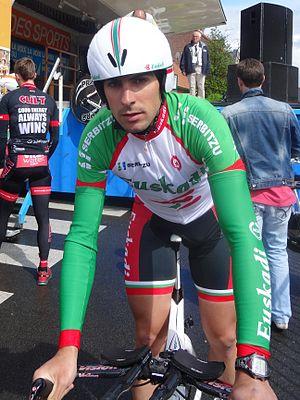
Reportage photographique réalisé le vendredi 23 mai 2014 à l'occasion du départ de la première étape du Paris-Arras Tour 2014 à Lens, Pas-de-Calais, Nord-Pas-de-Calais, France. Depicted person: Miguel Mínguez
Miguel Mínguez Ayala, né le 30 août 1988 à Bilbao, est un coureur cycliste espagnol.